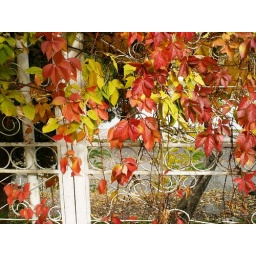
a window in the wall